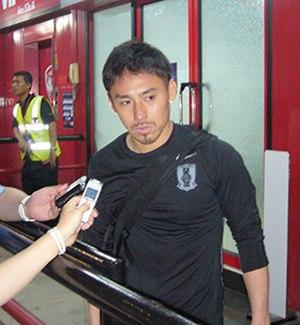
Tadaaki Hirakawa est un footballeur japonais né le 1ᵉʳ mai 1979. Il évolue au poste de défenseur.